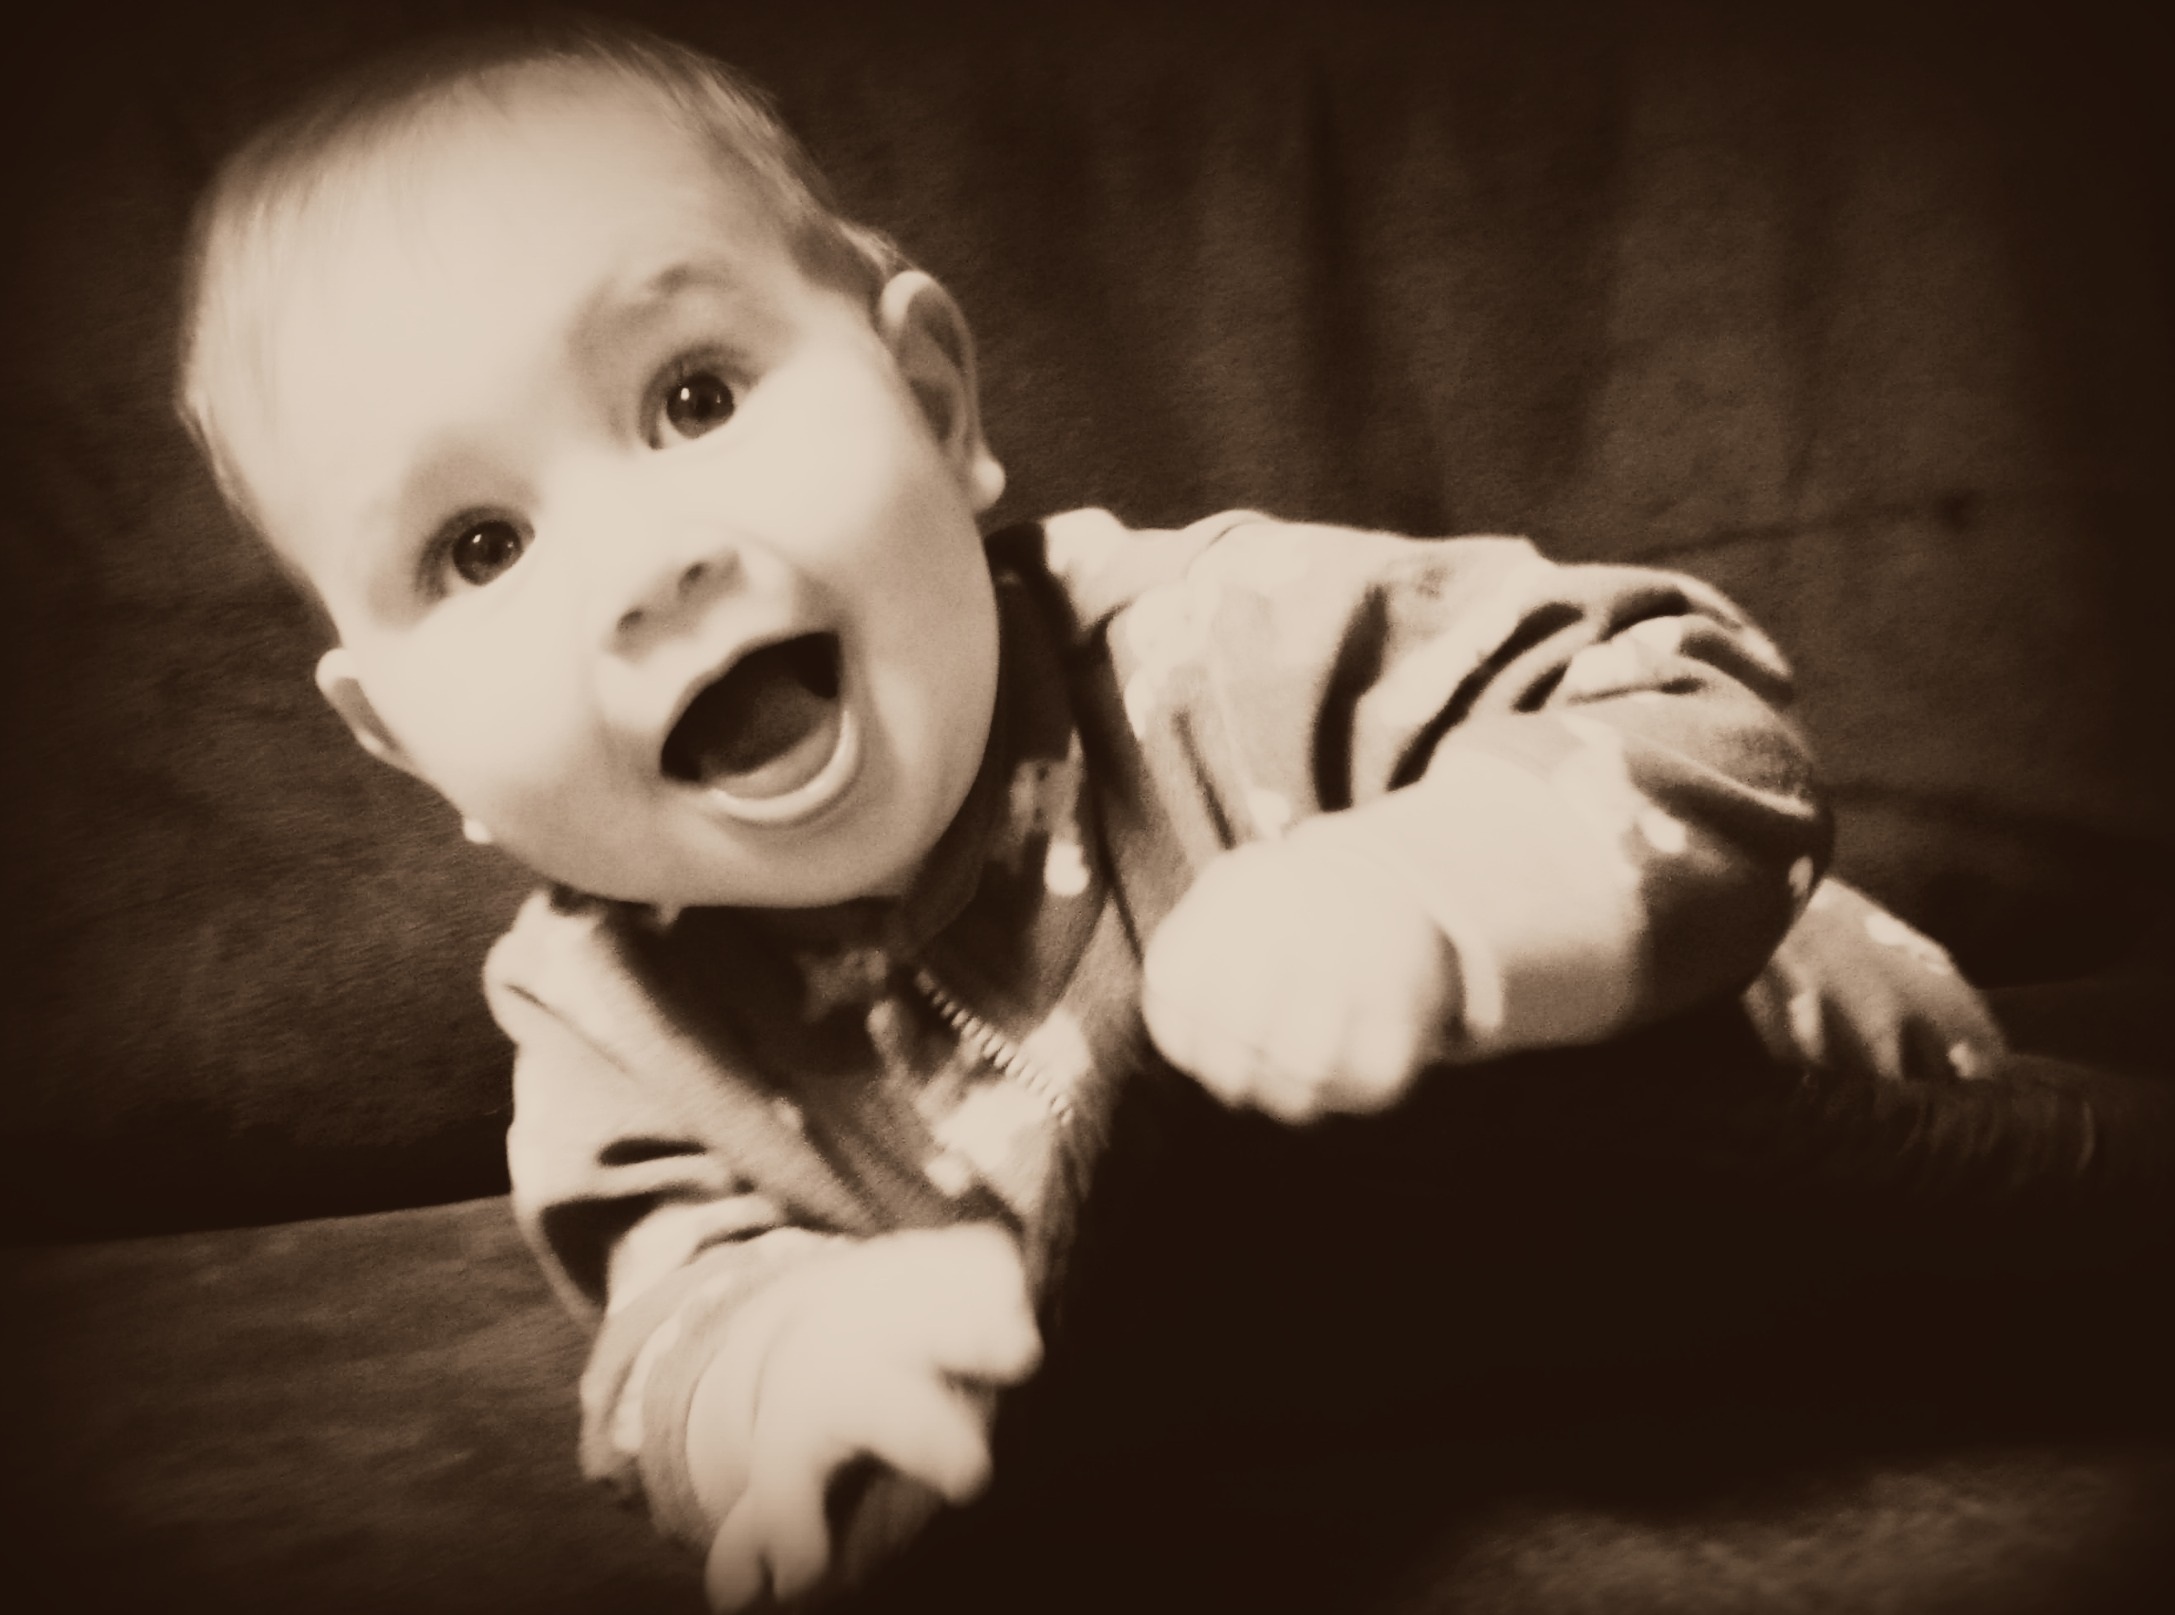
person, black and white, girl, white, photography, boy, kid, portrait, child, darkness, black, monochrome, baby, facial expression, smile, laughing, face, sepia, infant, toddler, eye, photograph, skin, beauty, emotion, monochrome photography, portrait photography, human positions